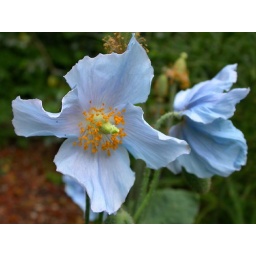
&lt;i&gt;Meconopsis betonicifolia&lt;/i&gt; (Papaveraceae), the blue poppy of the Himalayas, in flower at RBG Kew